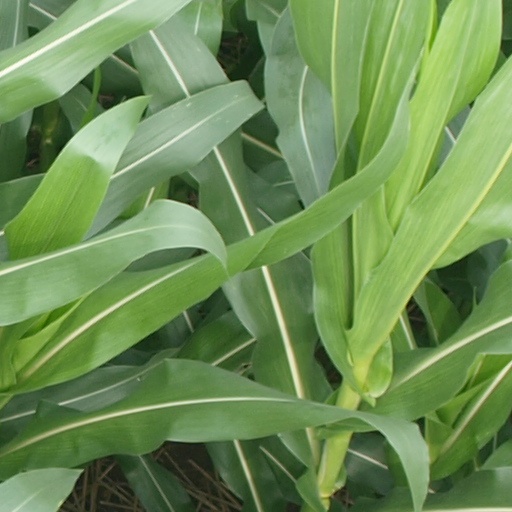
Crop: maize; corn